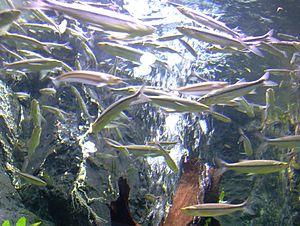
Luciosoma est un genre de poissons téléostéens de la famille des Cyprinidae et de l'ordre des Cypriniformes. Luciosoma est un genre de poisson de qui se rencontre en Asie du Sud-Est.